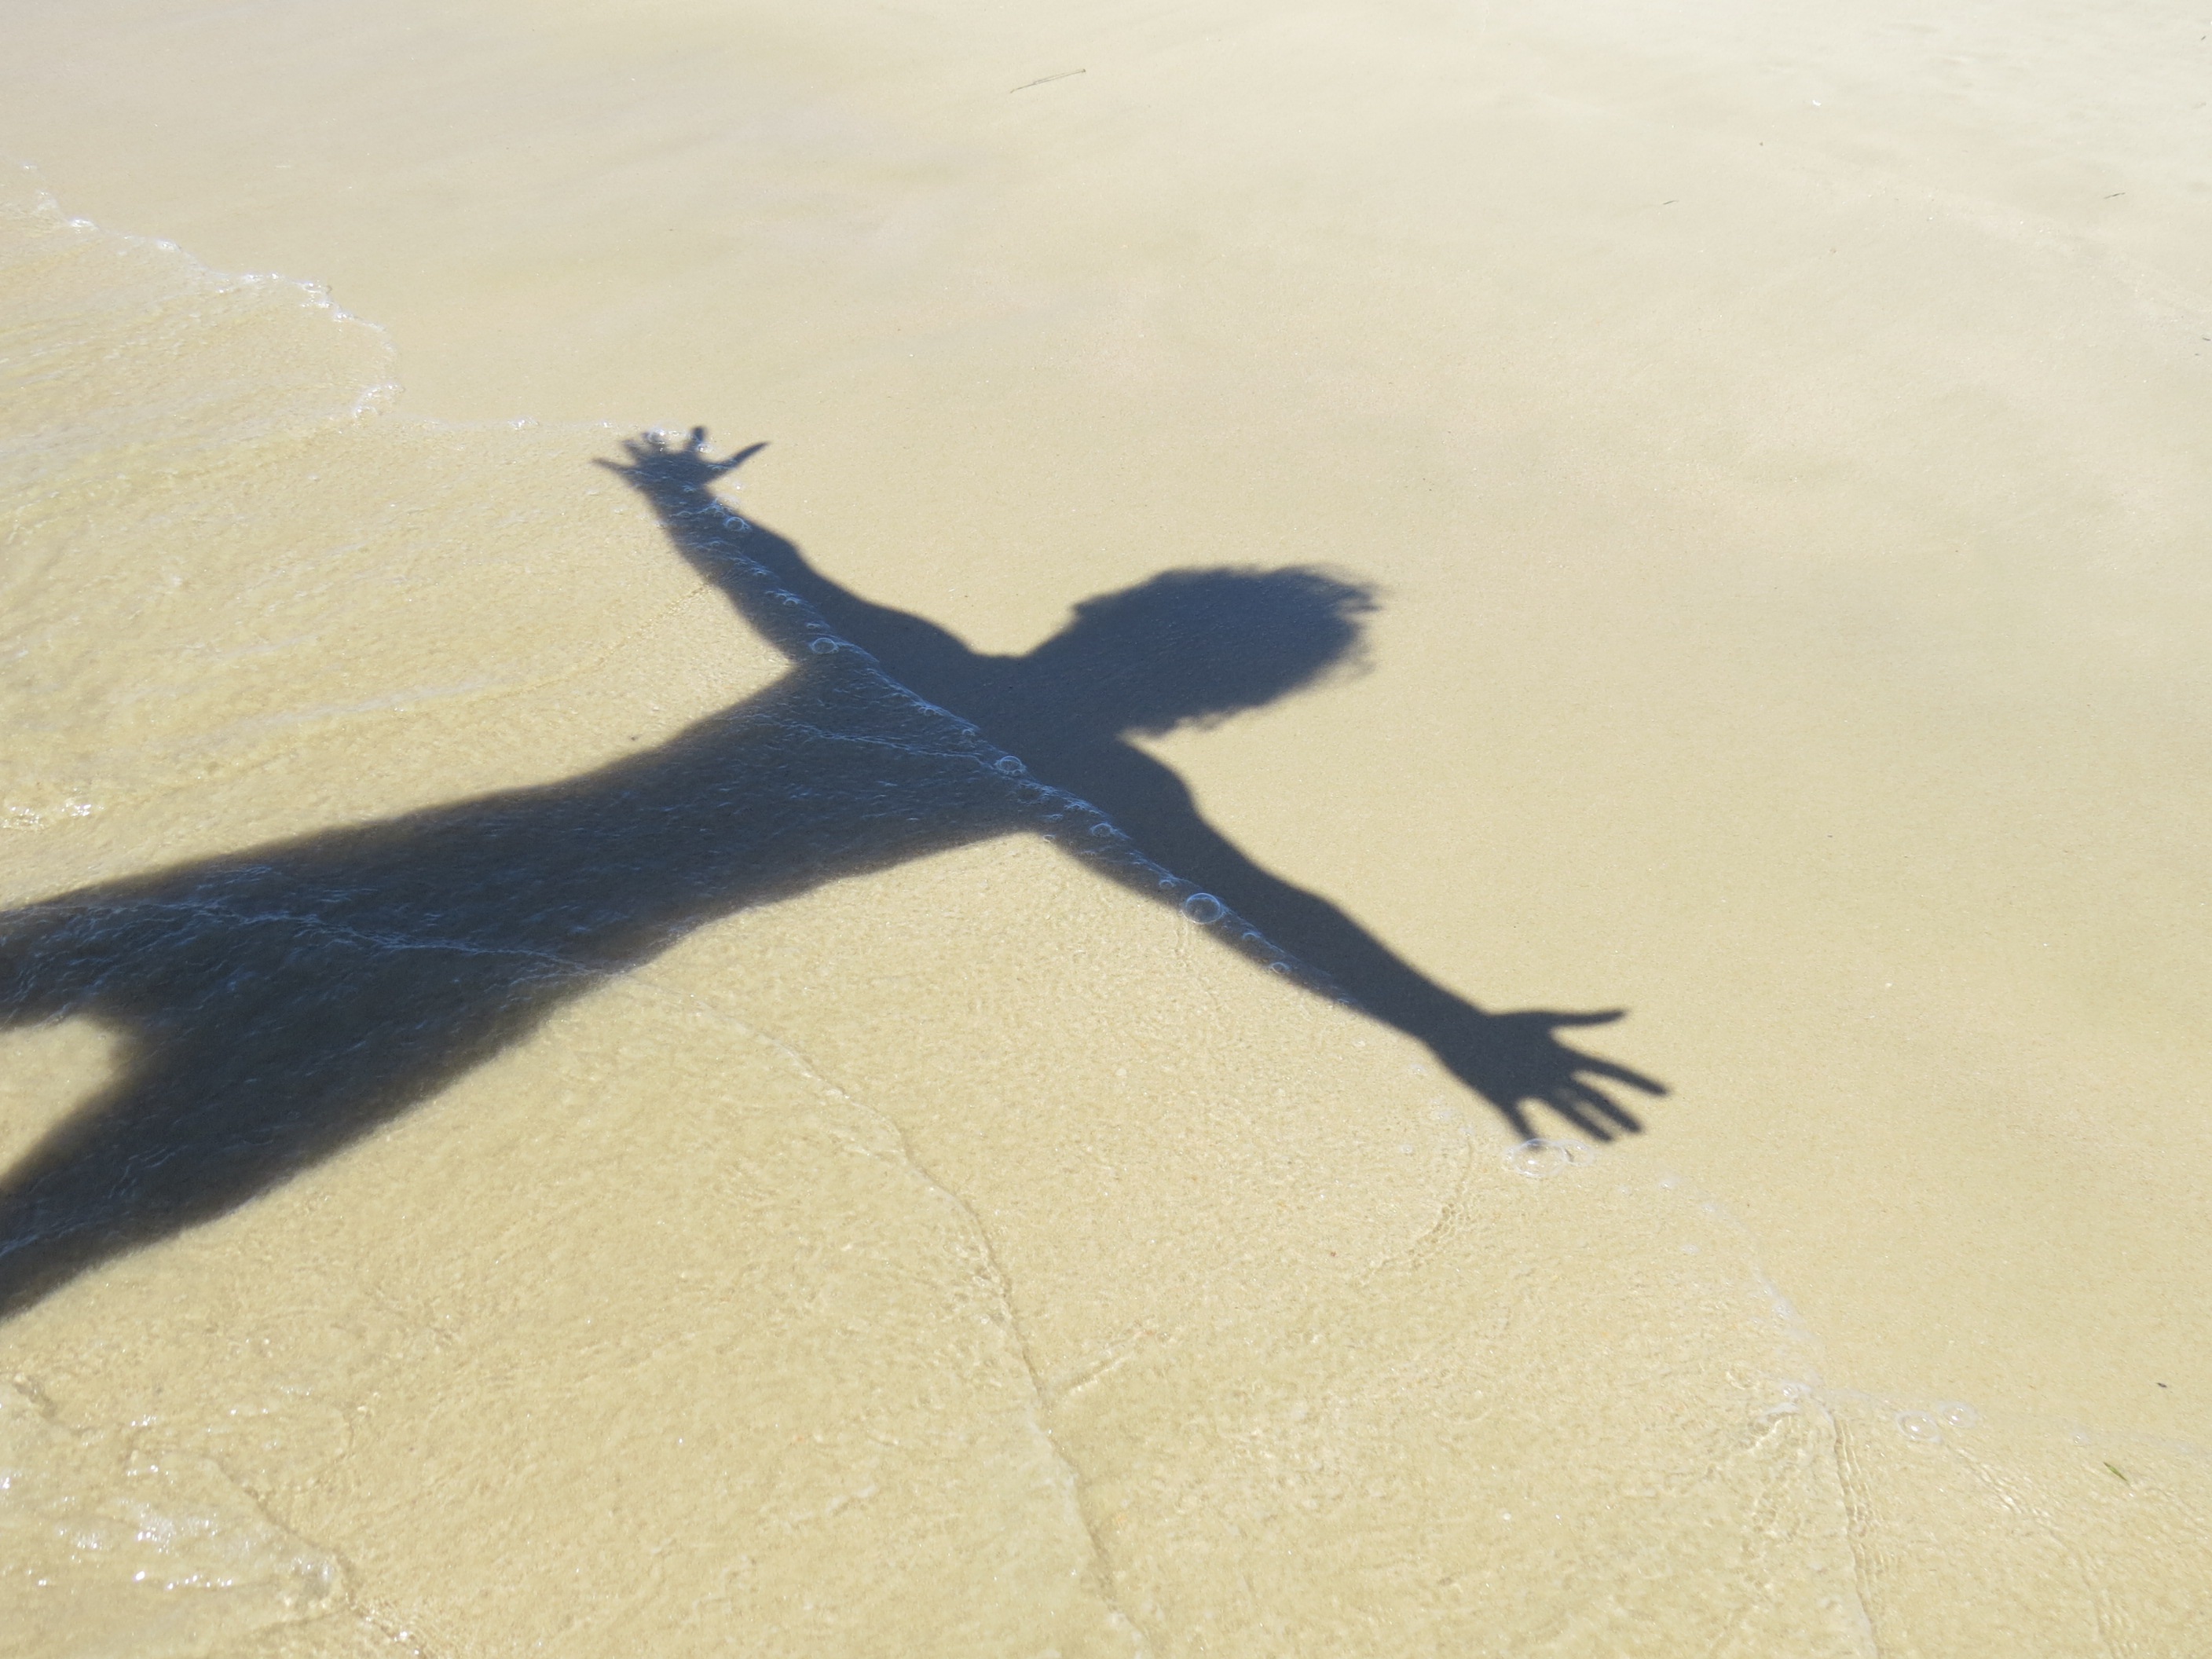
hand, beach, water, nature, sand, ocean, wing, sunset, tranquility, shadow, material, hug, sketch, drawing, mar, quiet, thoughts, by sunsets, perching bird